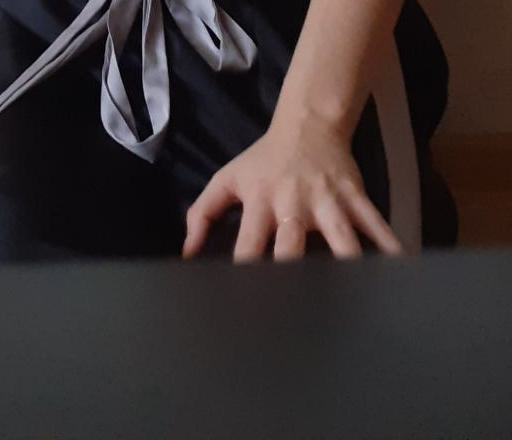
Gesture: no_gesture